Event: Nepal Earthquake
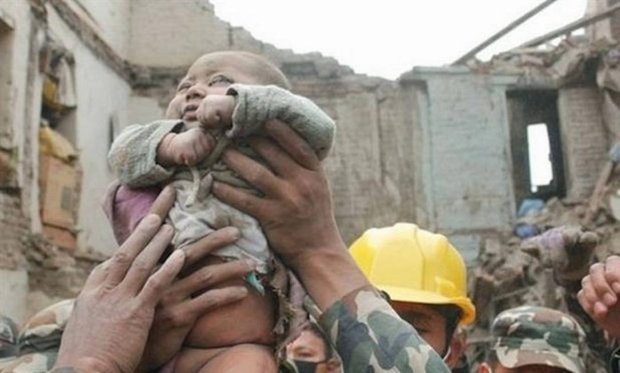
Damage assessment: damage